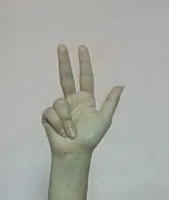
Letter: al